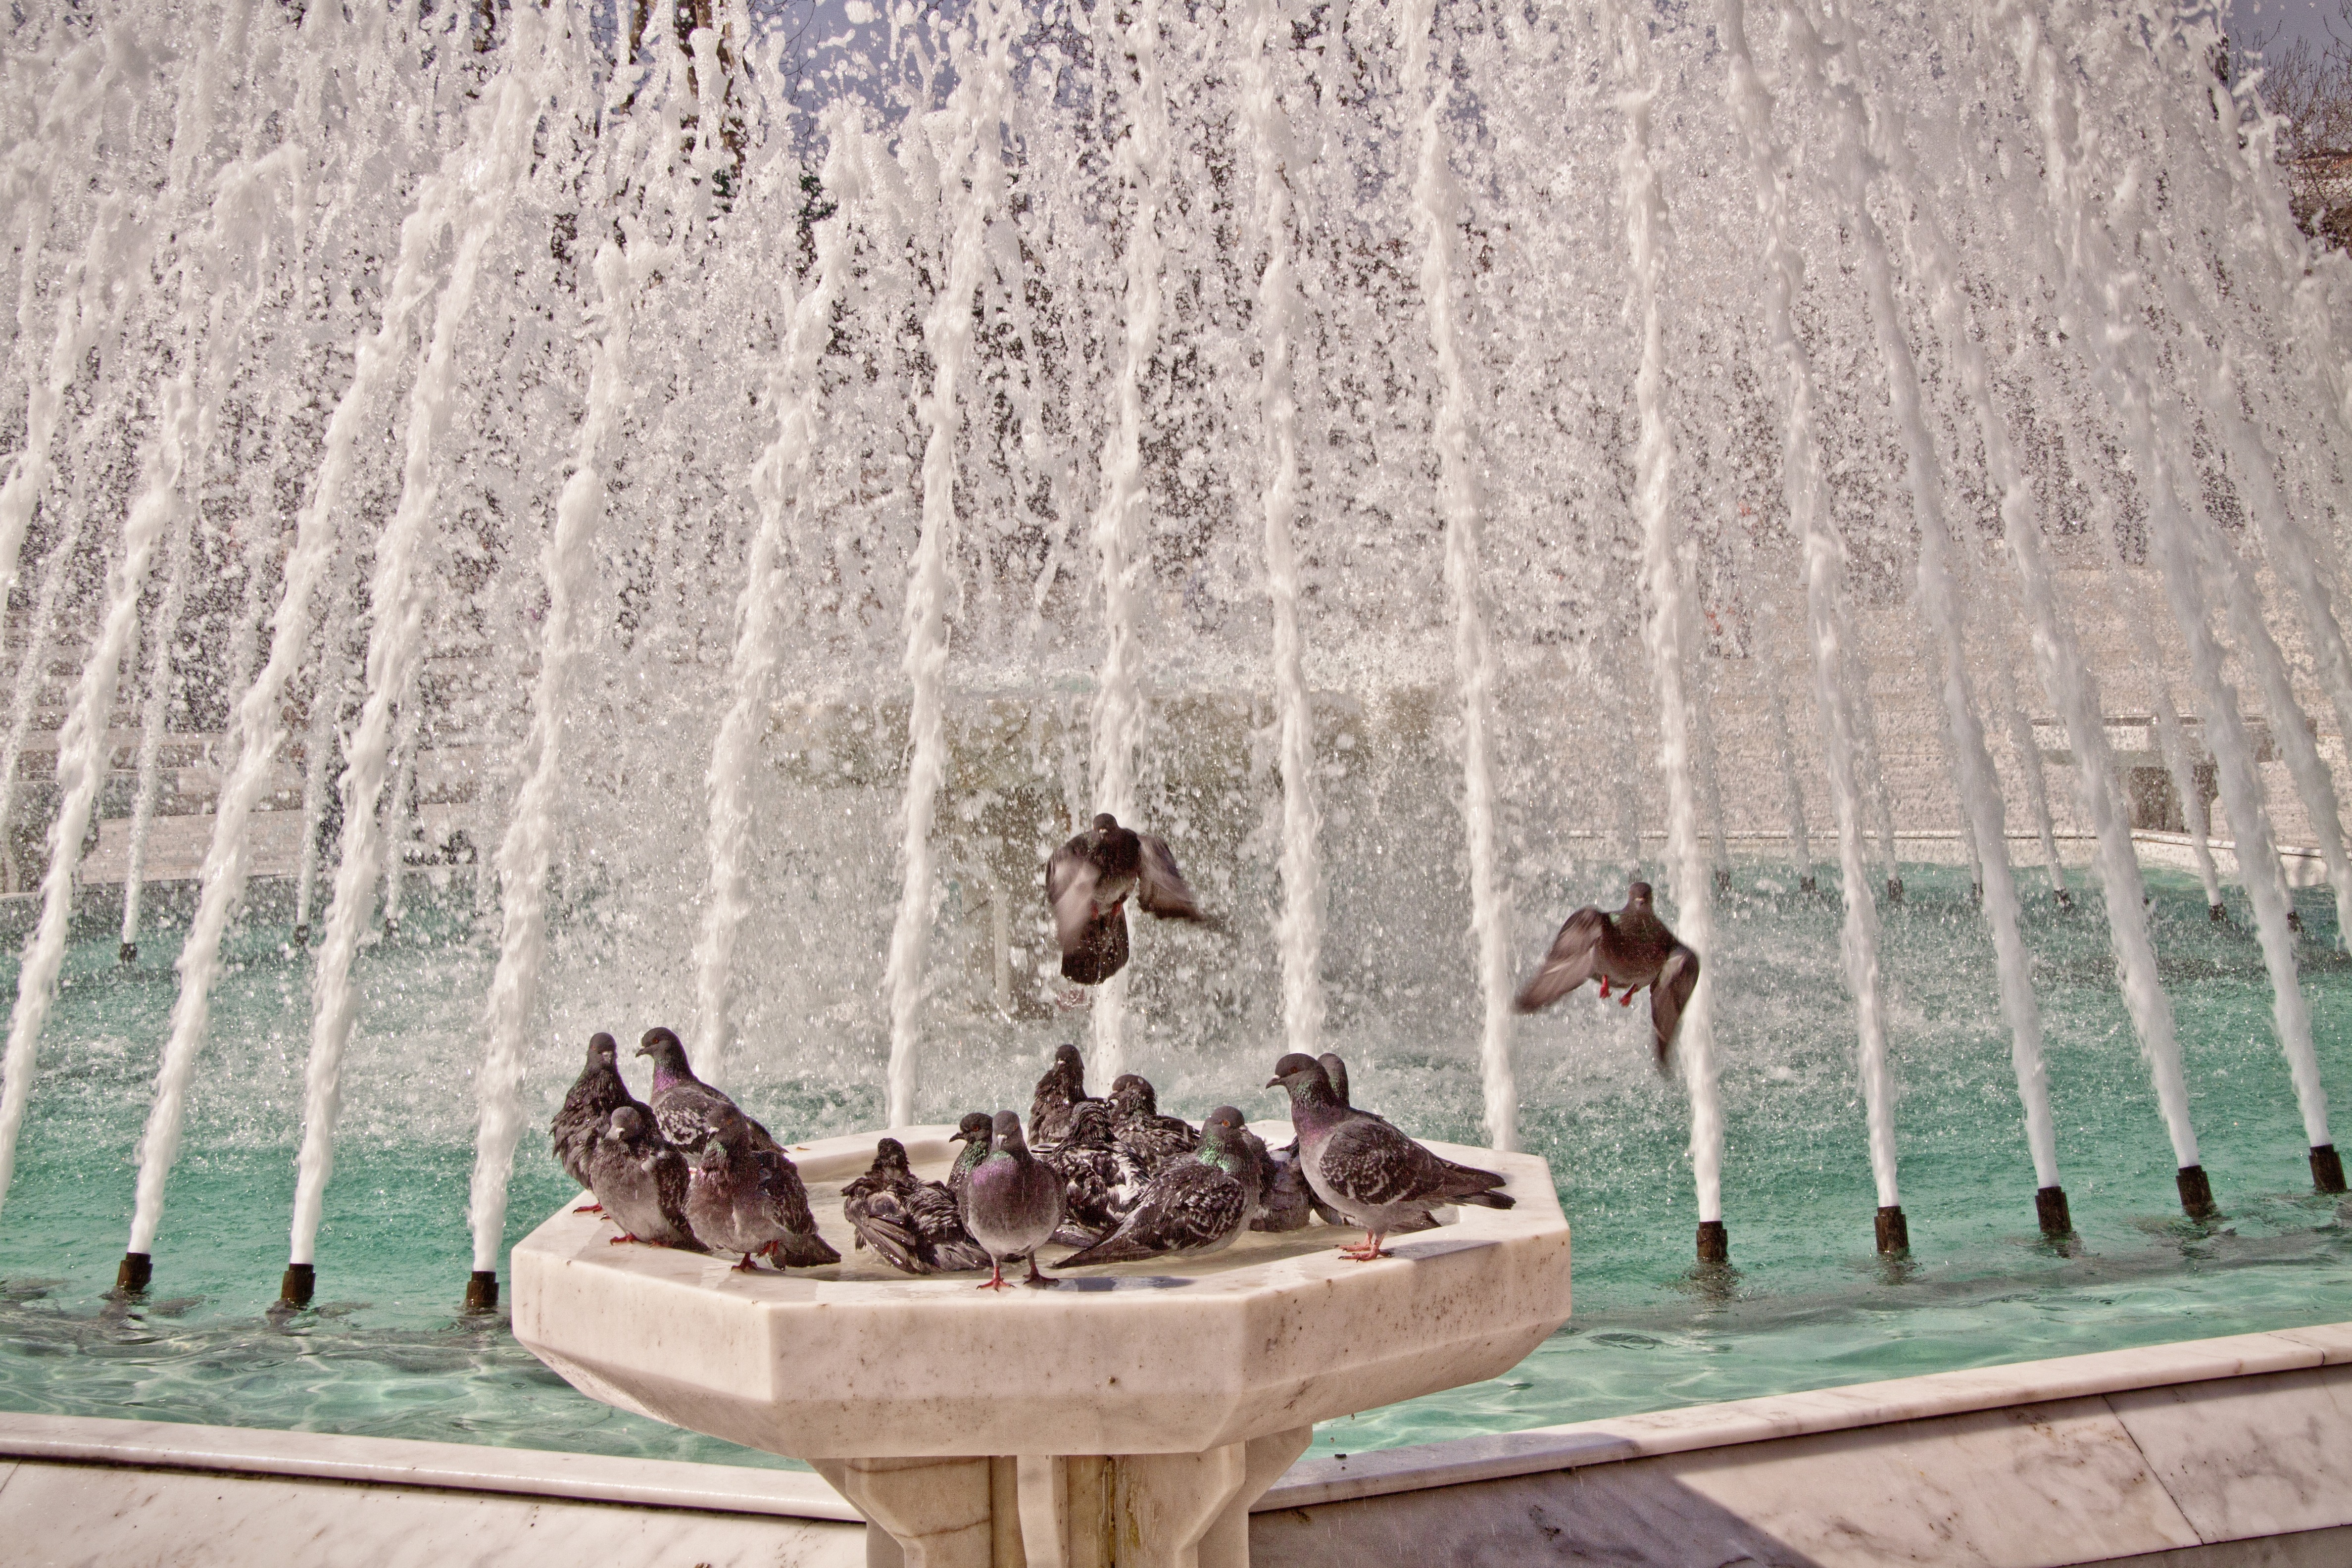
tree, winter, flower, swim, birds, pigeons, animals, turkey, fountain, istanbul, water feature, bird bath